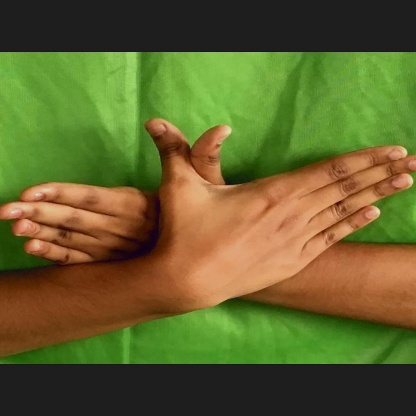
Mudra: Garuda